Ramón Massó Tarruella

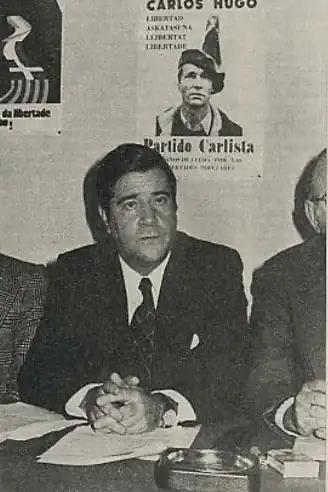
Zavala

In the mid-1960s the Massó-led "camarilla" appeared largely in control of the Comunión, dubbed its "parallel executive". The isolated traditionalist leader, Valiente, approached Solis for the Cortes mandate for Massó and considered him his potential successor. When speaking at the 1964 Montejurra gathering Massó delivered "one of the most vehemently critical speeches pronounced up to then in a public event in Spain". Though he did not speak in 1965, this year the "carlohuguistas" almost abandoned their declared allegiance to tradition and voiced praise of socialism at unprecedented levels; the event is at times dubbed as the "swan song" of the secretaría. According to some historians there might have been some cracks within the group, with José María Zavala reportedly representing "sector popular" against the moderated faction represented by Massó, but others tend to treat carlohuguistas as fairly homogeneous. In 1965 the secretaría was at its peak, and Massó assessed that the balance of power between the progressists and the traditionalists was 90:10.